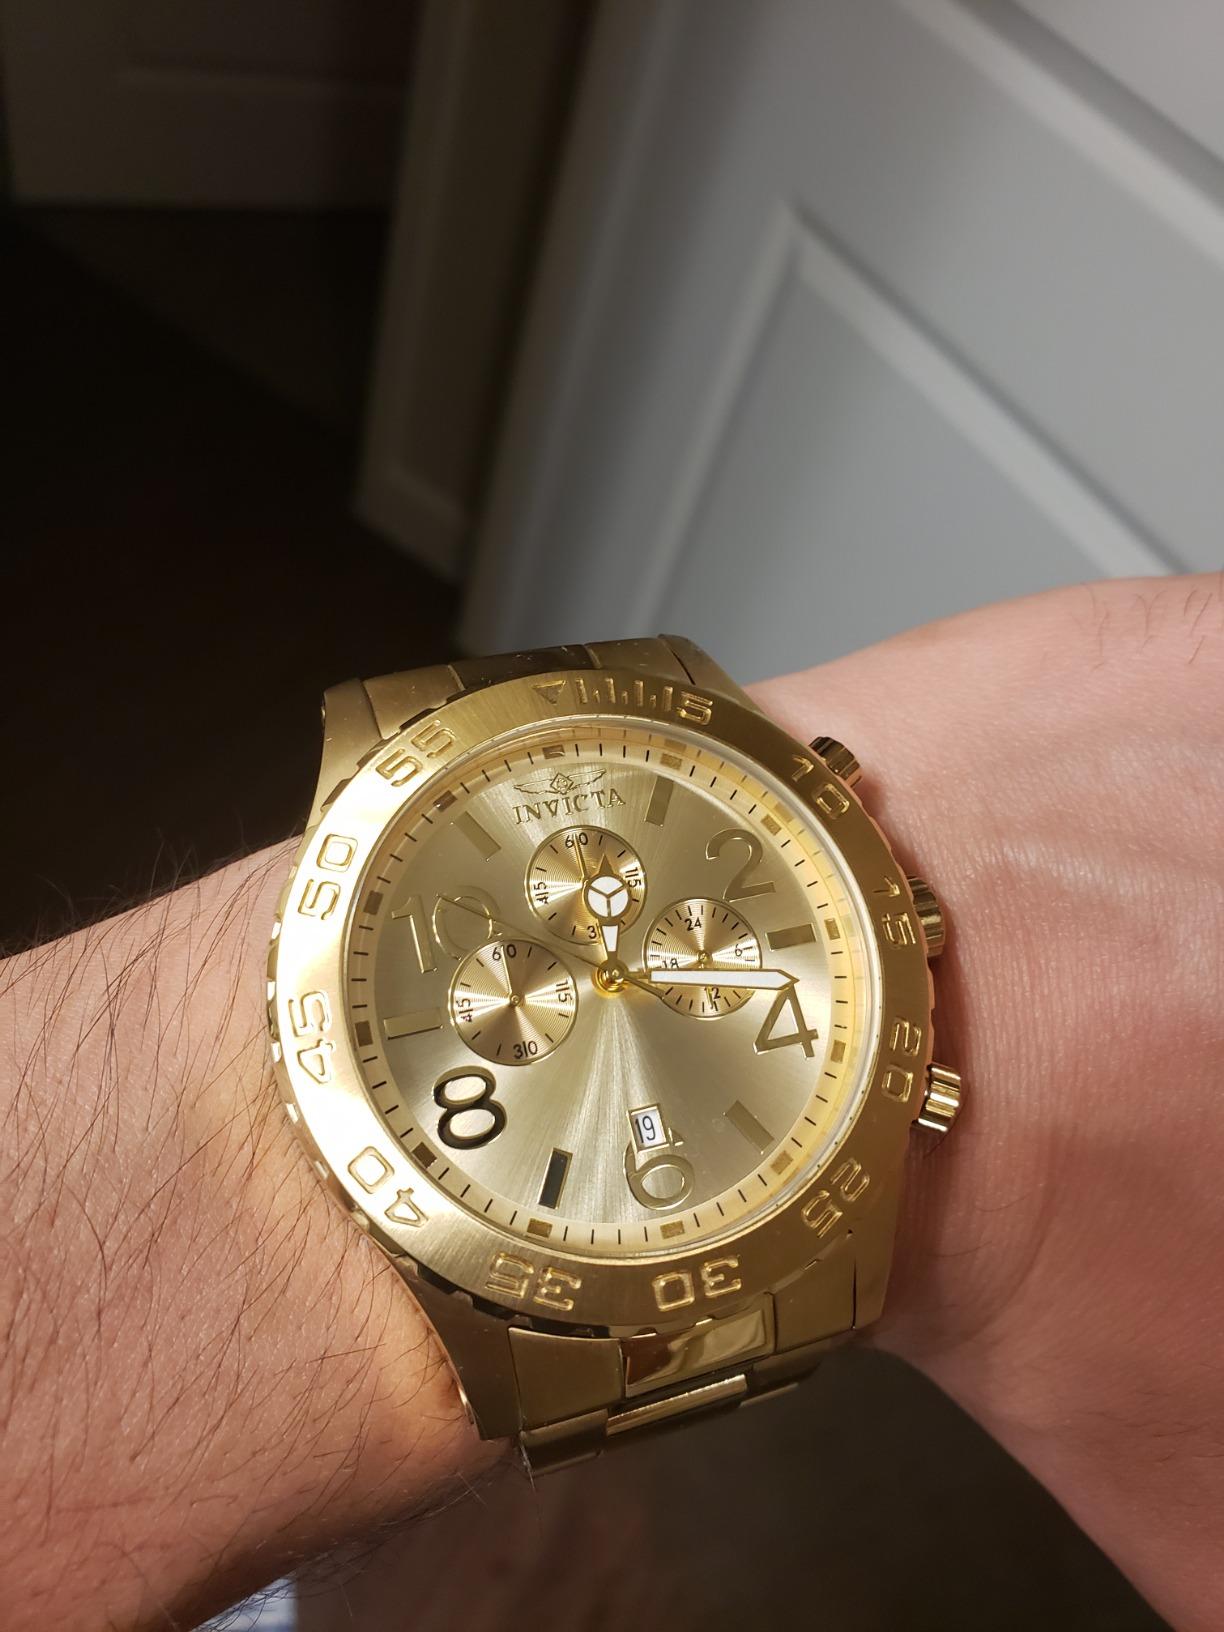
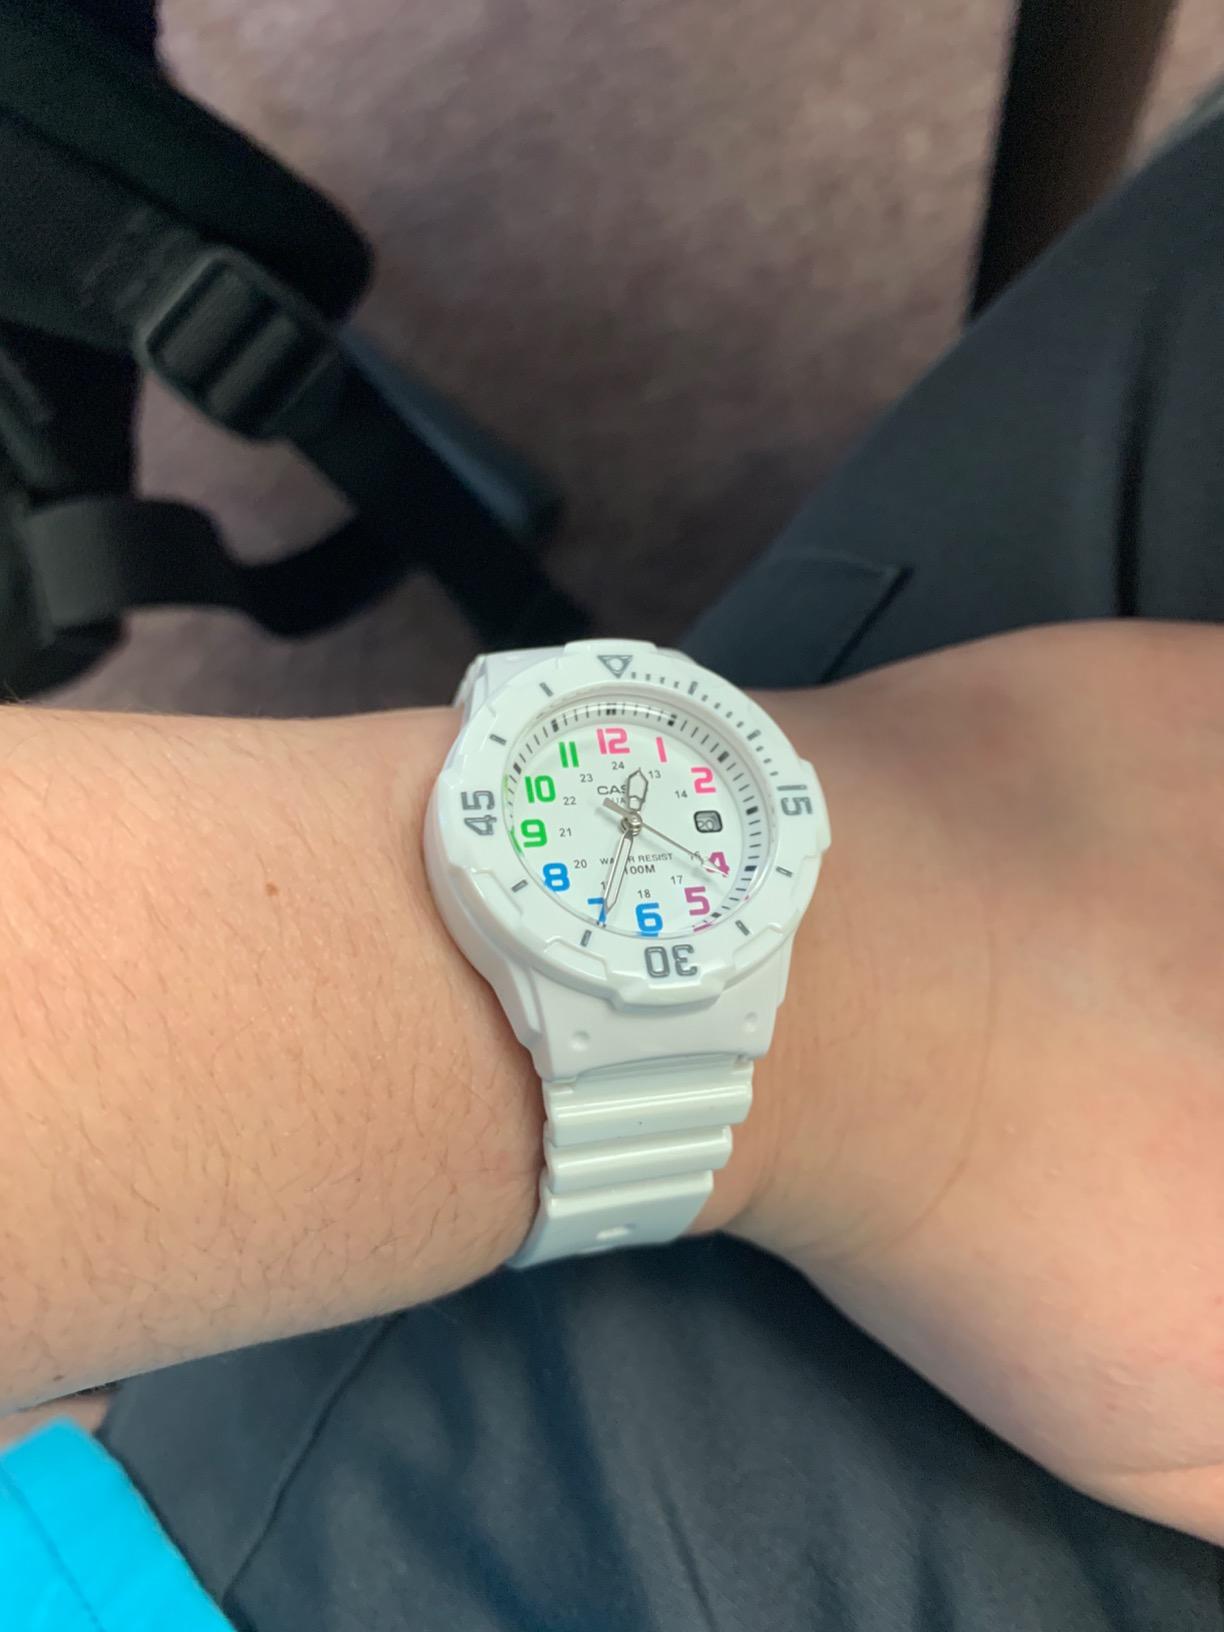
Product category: accessories_watch
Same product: no